Mianmin

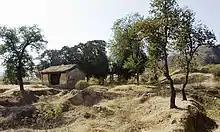
Tomb of the Prince Qingliang of the Second Rank Mianmin in 2019

Mianmin's tomb is located near the family mausoleum of the Prince Qing (Tomb of the White Sheep) in Changping village, where his father was buried. Unlike the Tomb of the White Sheep, the mausoleum is endangered by destruction. The only remaining building is central gate. The stone kurhan on the tomb was razed to the fundament.